Collins-class submarine

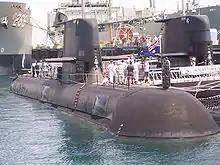
HMAS "Sheean" (left) and "Collins" (right) at the 2006 HMAS "Stirling" open day

Two boats, including "Waller", reportedly operated in support of the International Force for East Timor (INTERFET) in 1999 providing an escort for transport ships and monitored Indonesian communications.